Question: What hat is the man wearing?
Tambaya: Wace irin hula mutumin yake sanye da?
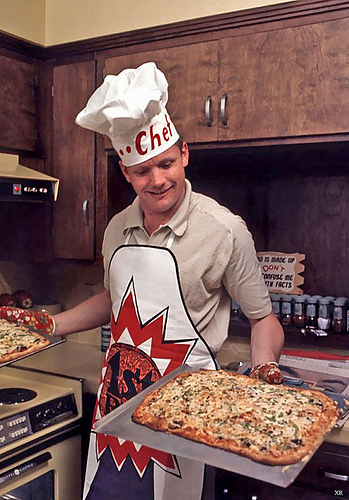
Answer: A chef hat.
Amsa: Hular masu girki.